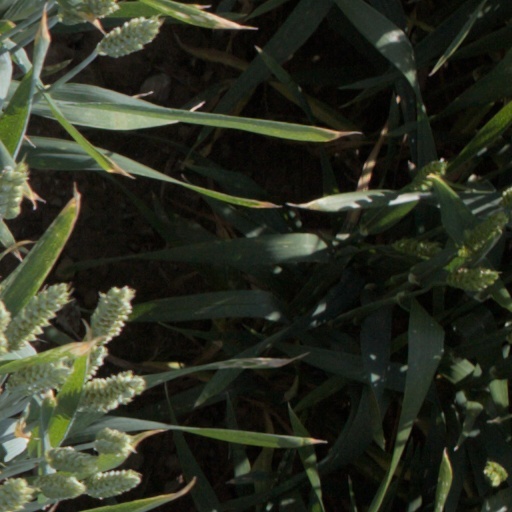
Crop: wheat